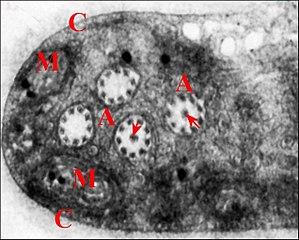
Spermatozoide de Telema tenella et l'axonème de son flagelle rétracté en 4 tours. Microscope électronique à transmission.
Telema tenella est une espèce d'araignées aranéomorphes de la famille des Telemidae.